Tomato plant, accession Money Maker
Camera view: bottom (45 deg); turntable rotation: 90 degrees
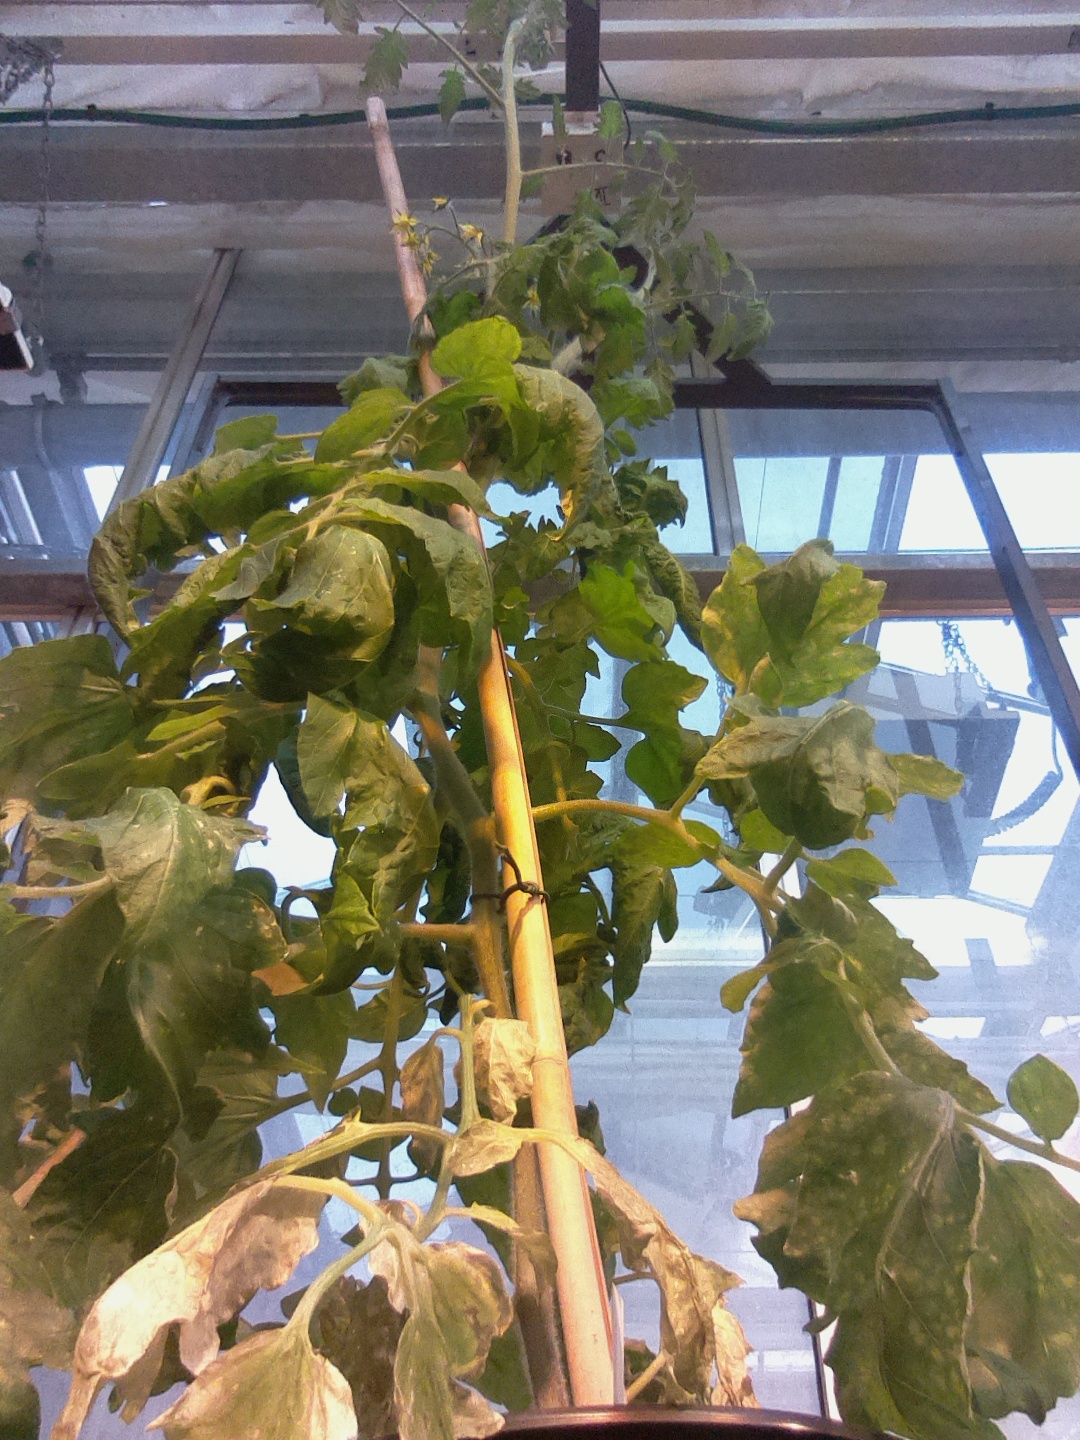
BBCH growth stage 71: 10%-20% of final fruit size